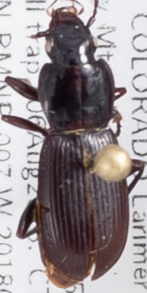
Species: Pterostichus restrictus
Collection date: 2018-08-06
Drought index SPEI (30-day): -0.23
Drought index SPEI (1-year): -1.082
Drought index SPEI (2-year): -0.46